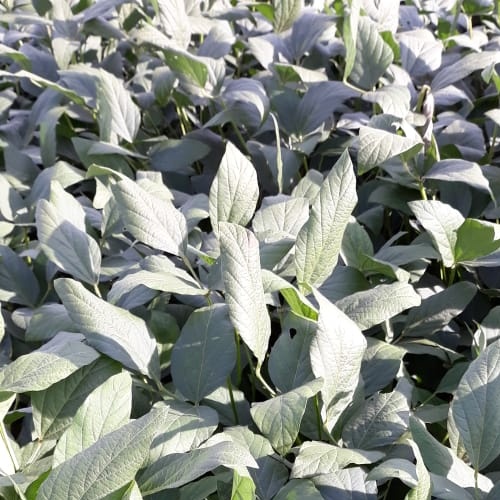
Label: Diabrotica_speciosa